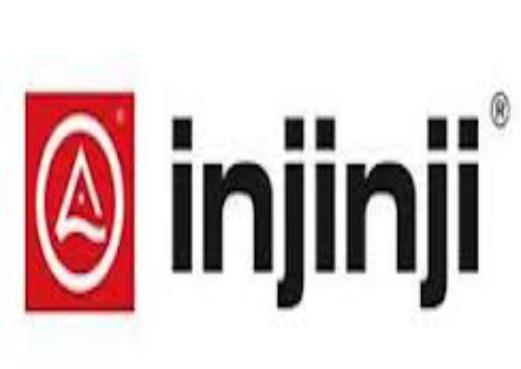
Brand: Injinji
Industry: Clothes